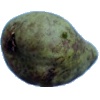
Label: Pear Stone 1